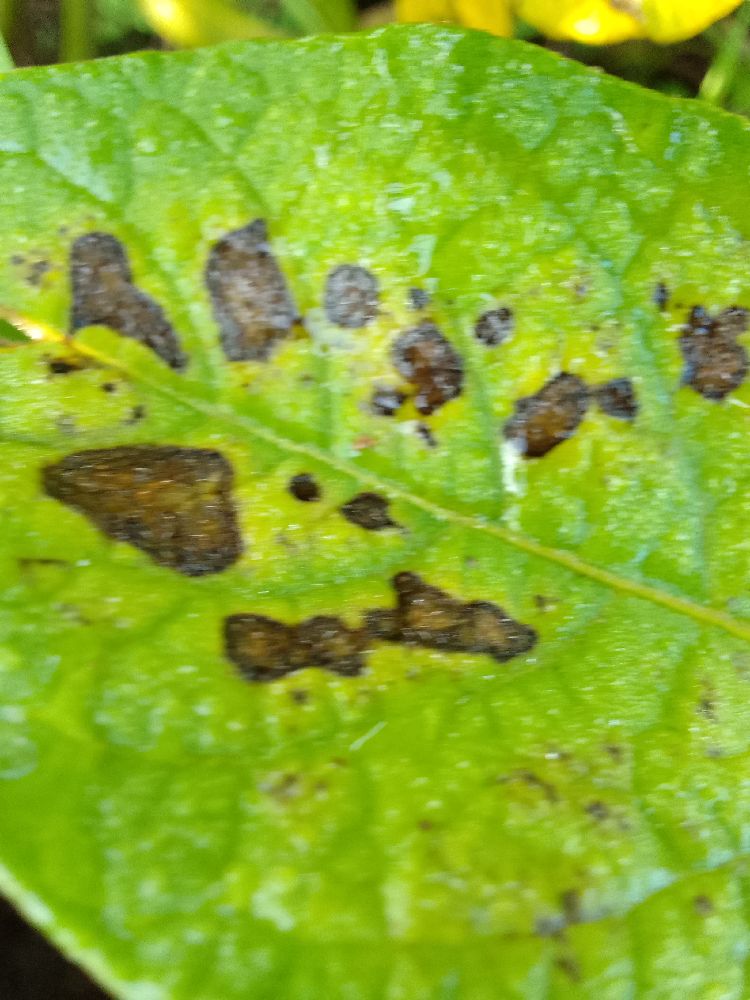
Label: Early blight